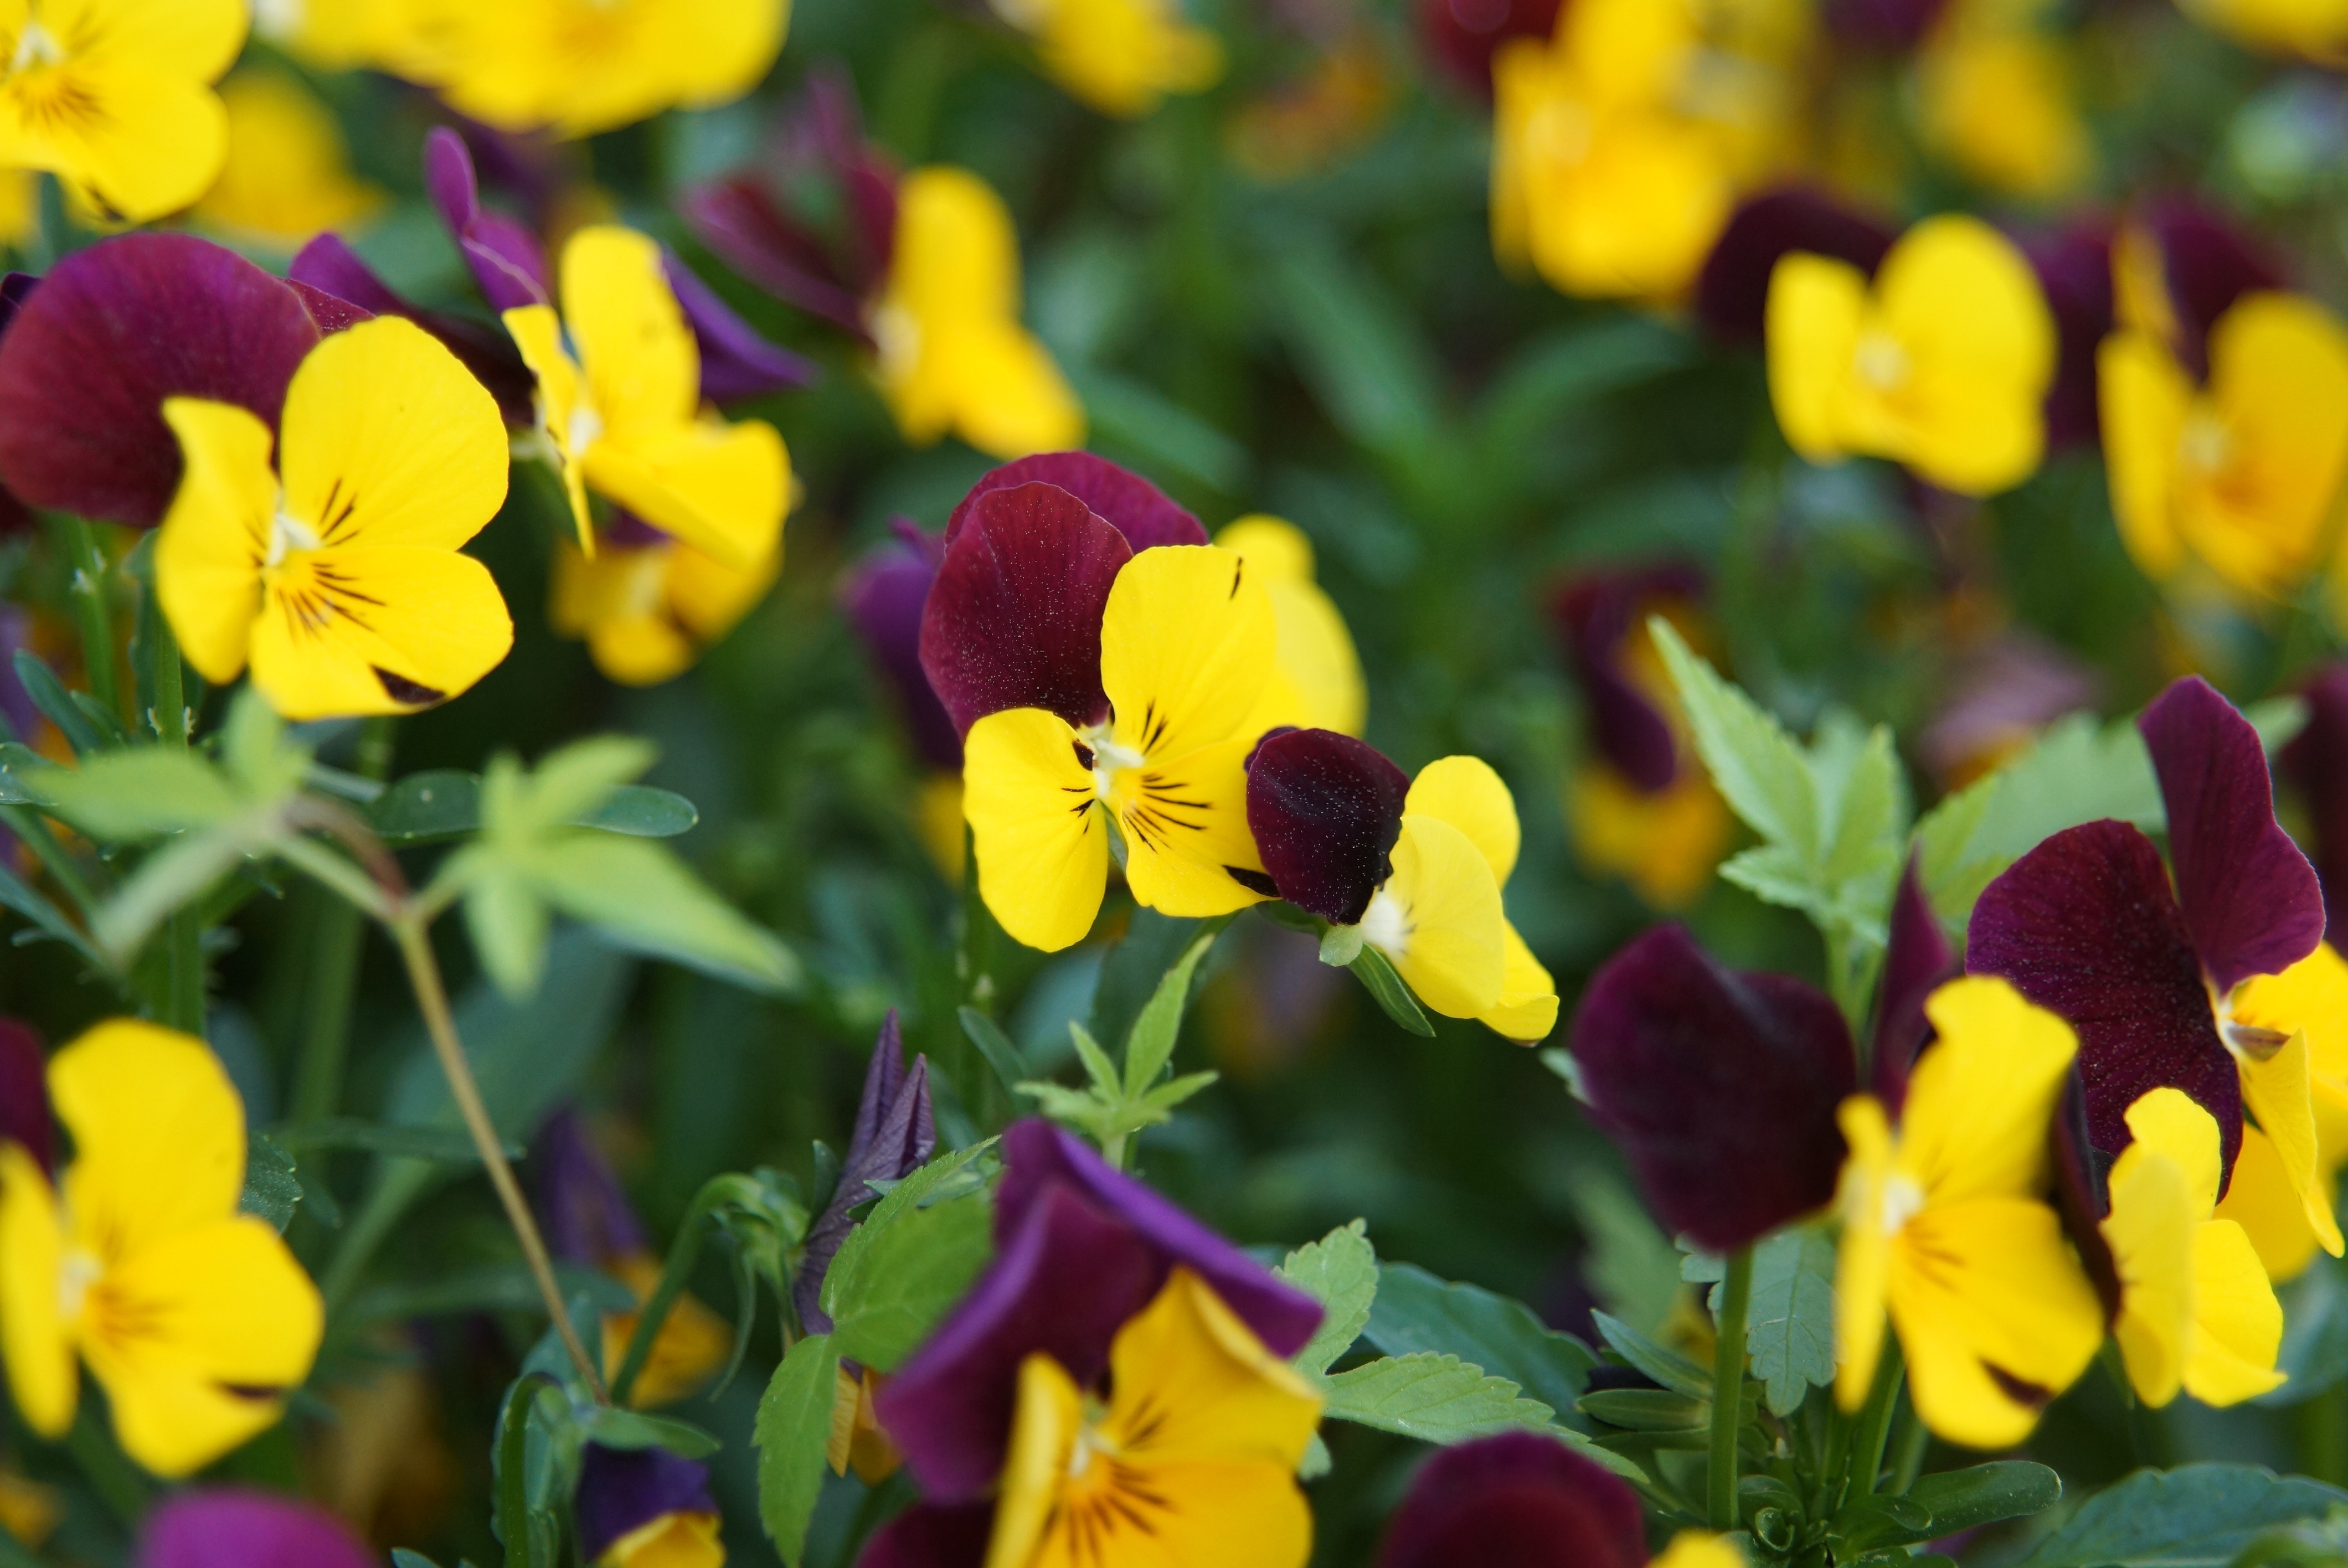
nature, plant, flower, petal, summer, botany, yellow, garden, flora, wildflower, flowers, viola, macro photography, pansy, flowering plant, garden pansy, annual plant, land plant, violet family